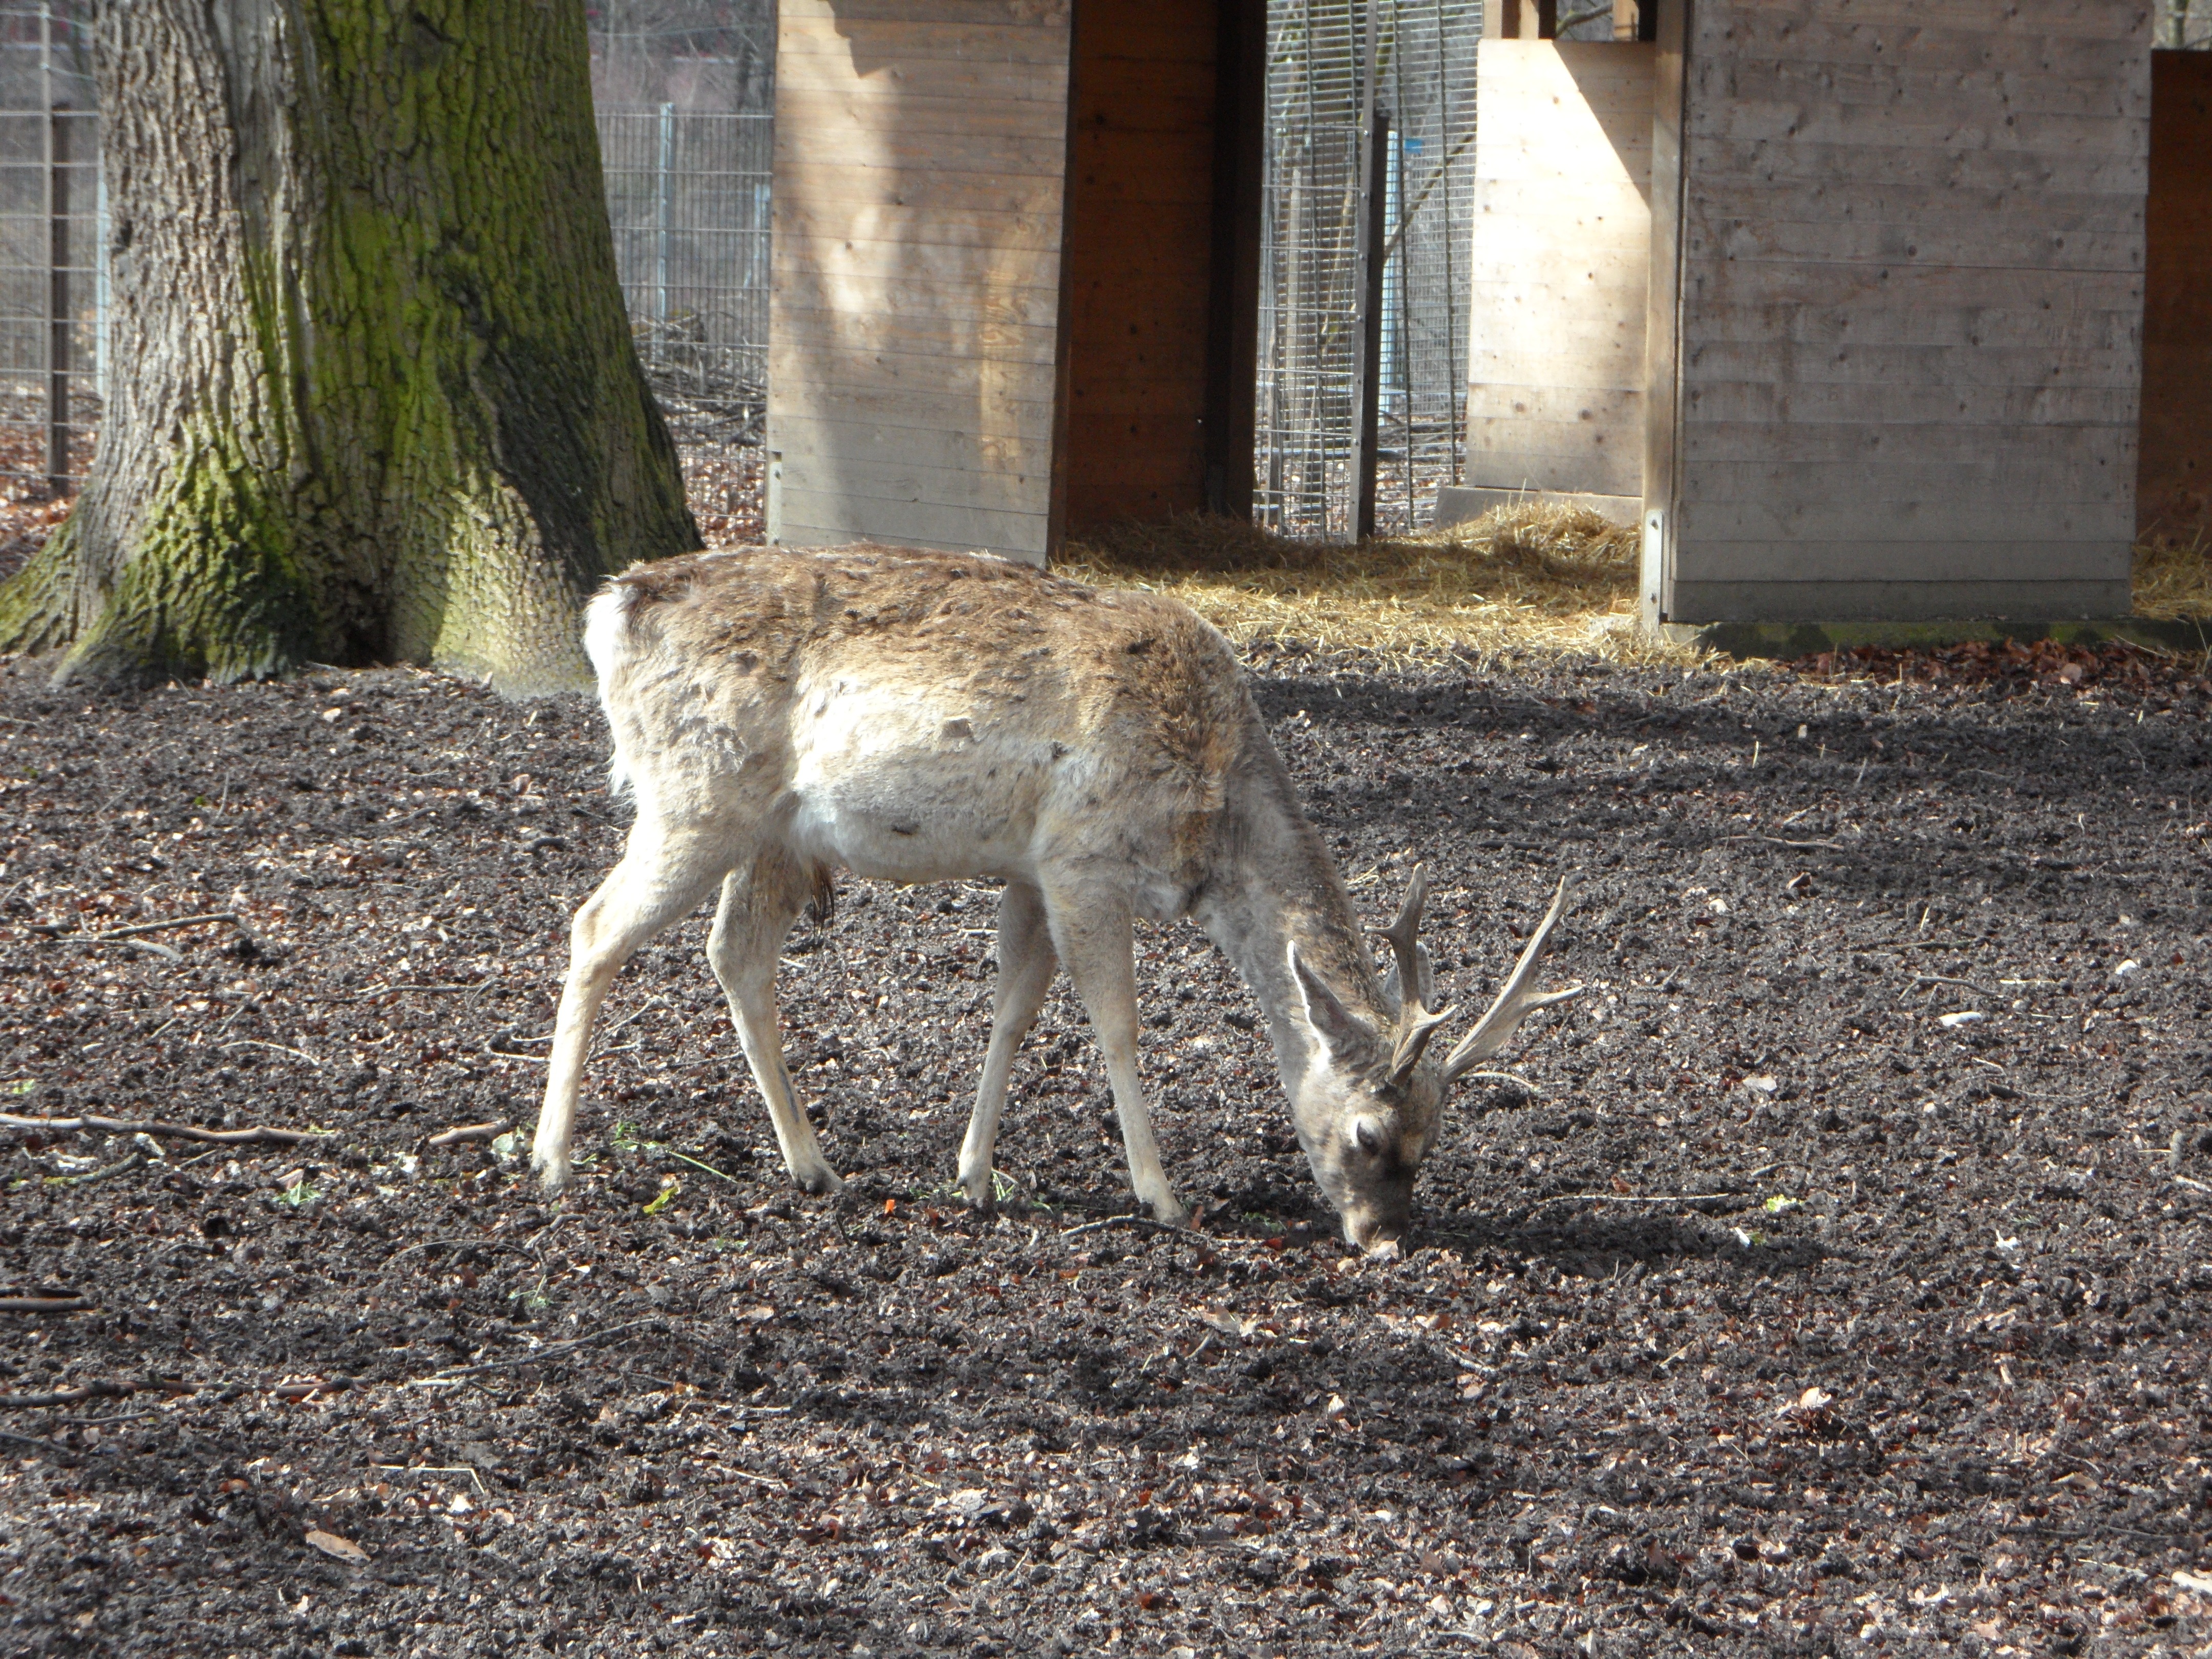
forest, animal, wildlife, wild, deer, zoo, mammal, fauna, hirsch, roe deer, fallow deer, disguised, white tailed deer, petting zoo